Levon Aronian

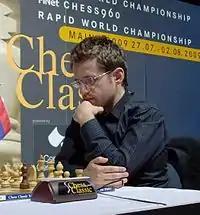
Aronian at Mainz 2009

Aronian played for Armenia in the Chess Olympiads of 1996, 2004, 2006, 2008, 2010, and 2012. He took team bronze medal in 2004 and team gold medal in 2006, 2008 and 2012. In the 2010 Chess Olympiad he won the silver medal for his individual performance on board one. In the 2012 Chess Olympiad Aronian won the gold medal on board one. Aronian was a member of the gold medal-winning Armenian team at the World Team Chess Championship in 2011, where he won the silver medal on board one. Aronian again competed for Armenia in the 2013 World Team Chess Championship, where he won the gold medal on board one. In 2024 Aronian competed for the USA in the chess olympiad and won a Silver medal for his performance on board 4.